Nerium

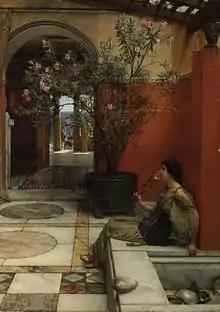
"An Oleander", an 1882 painting by Lawrence Alma-Tadema.

"Nerium oleander" has a history of cultivation going back millennia, especially amongst the great ancient civilizations of the Mediterranean Basin. Some scholars believe it to be the "rhodon" (rose), also called the 'Rose of Jericho', mentioned in apocryphal writings (Ecclesiasticus XXIV, 13) dating back to between 450 and 180 BC.